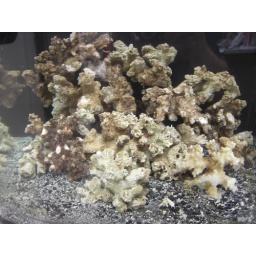
Live rock under un-natural office lights.